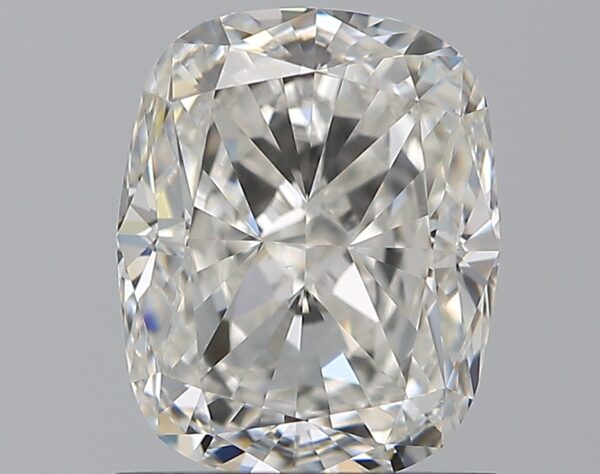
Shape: cushion
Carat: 1.5
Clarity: VVS1
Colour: E
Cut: VG
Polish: EX
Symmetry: EX
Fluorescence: ST
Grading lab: GIA
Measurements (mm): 7.18 x 5.8 x 4.04